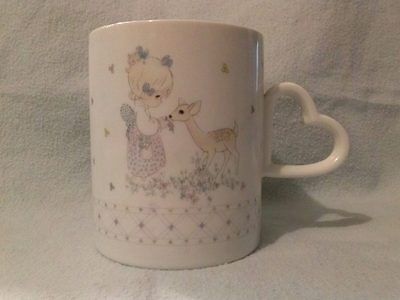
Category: mug